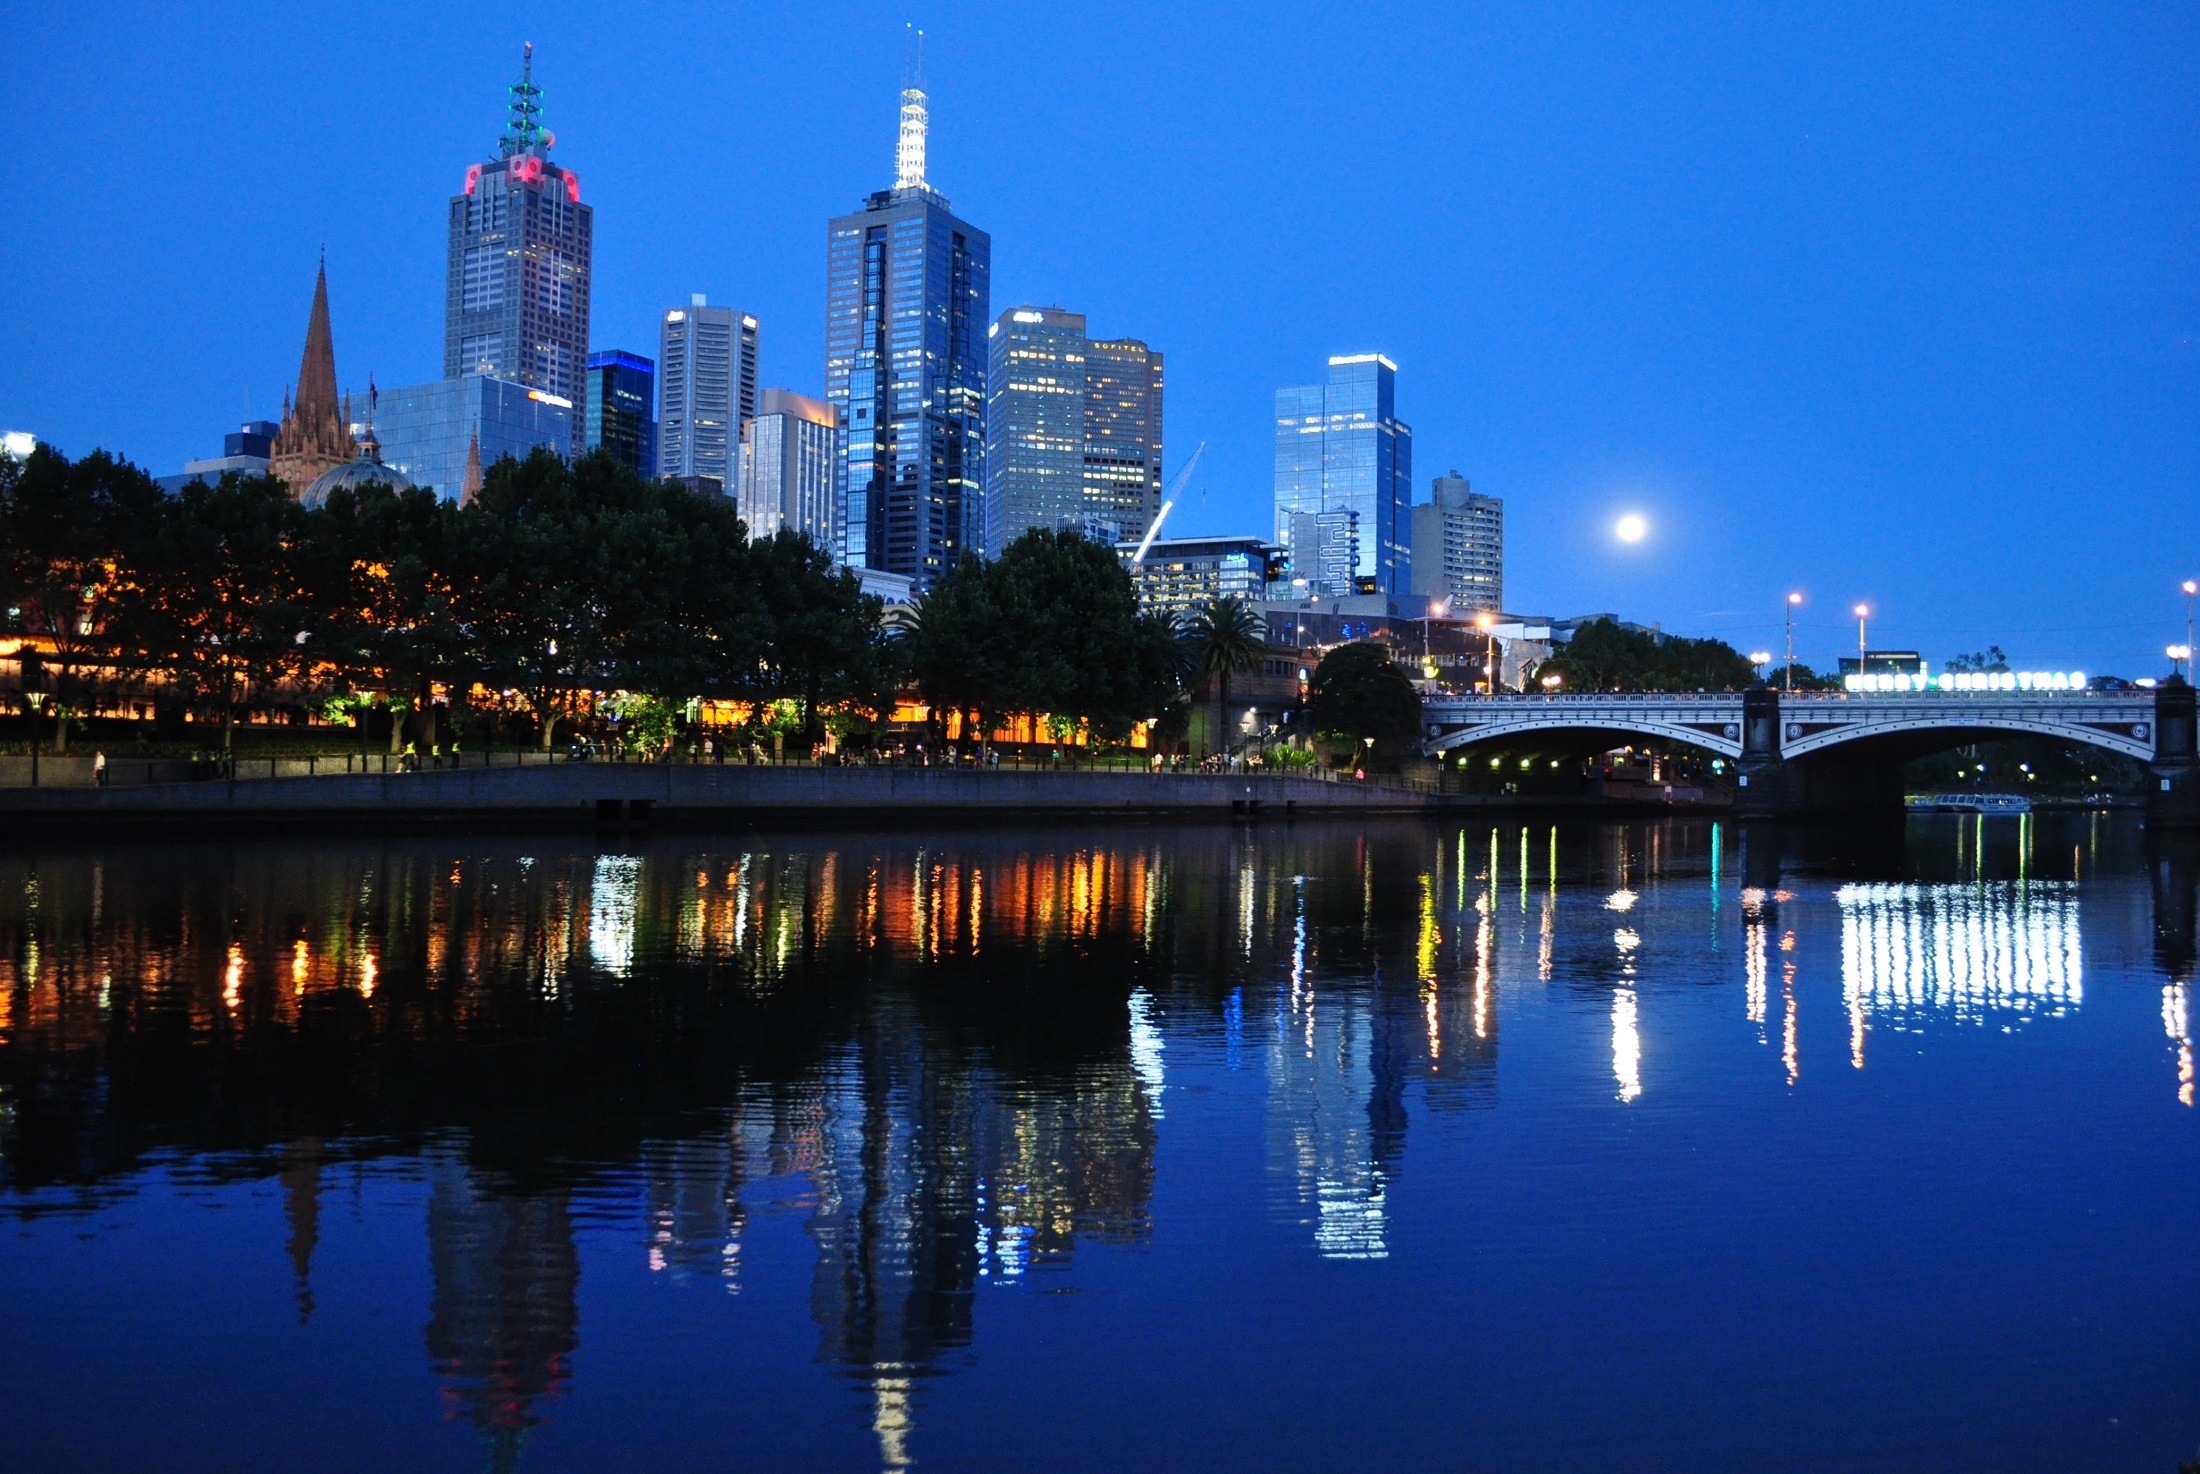
landscape, water, horizon, architecture, skyline, night, city, skyscraper, urban, cityscape, panorama, downtown, dusk, evening, reflection, landmark, business, modern, australia, lights, commercial, center, melbourne, metropolis, urban area, geographical feature, human settlement